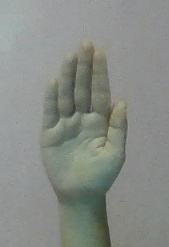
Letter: seen